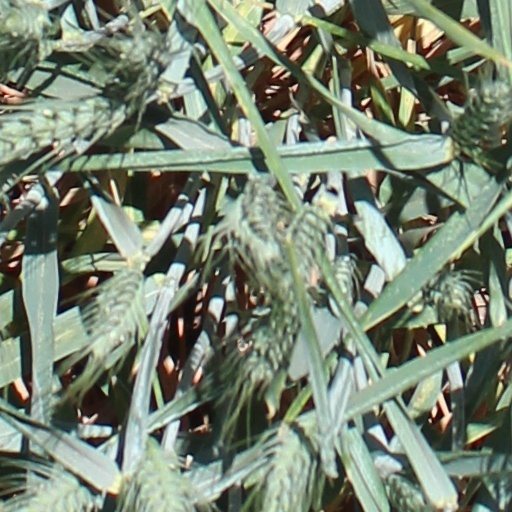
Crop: wheat